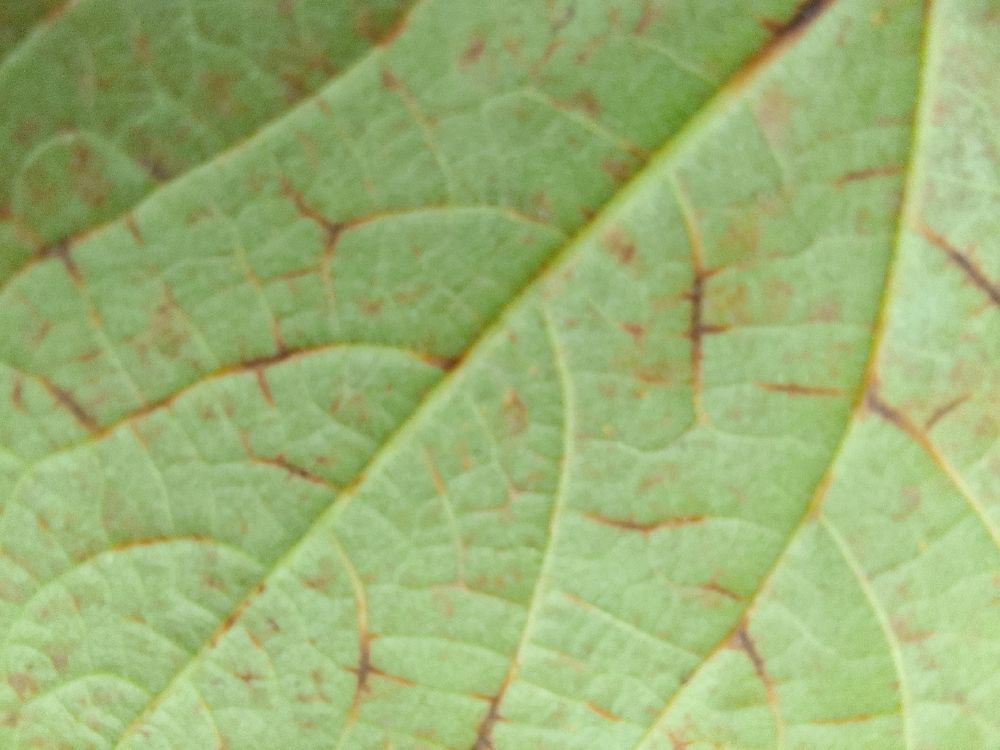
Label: anthracnose